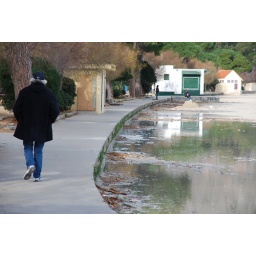
A man with moustaches is walking on the sidewalk in mondello, palermo Italy